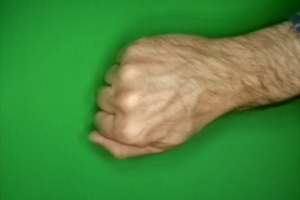
Label: rock